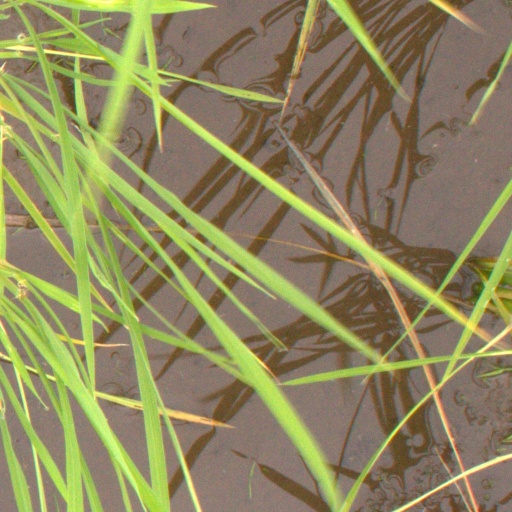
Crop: rice